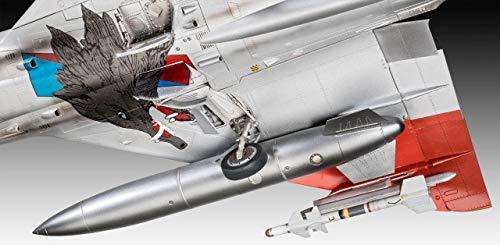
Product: Revell 03919, Dassault Mirage III E, 1:32 Scale Plastic Model kit
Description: This is a plastic model kit unbuilt/ unpainted - not a toy.
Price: $64.95
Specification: PackageDimensions:20.1x14x3.1inches|ItemWeight:2.2pounds|ShippingWeight:2.25pounds(Viewshippingratesandpolicies)|ASIN:B078YVRY29|Itemmodelnumber:RV03919|Manufacturerrecommendedage:10yearsandup